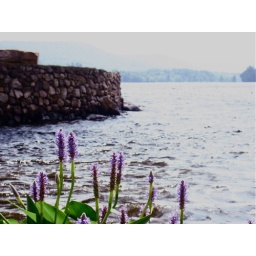
color-tinted plants and rock wall in Lake Pleasant